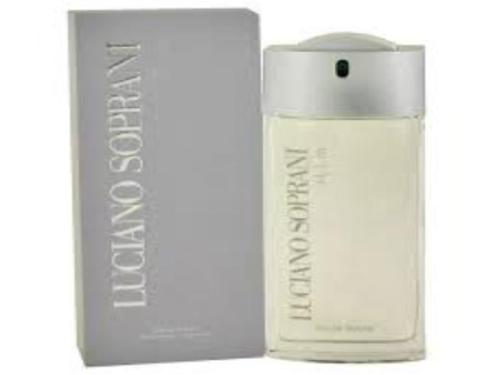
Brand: luciano soprani
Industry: Clothes